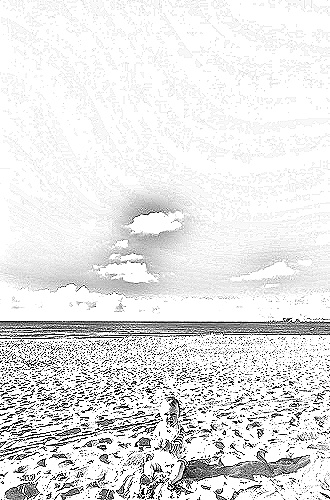
Portrait style: Sketch Portrait